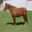
Label: horse